Hells Angels MC criminal allegations and incidents

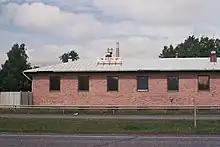
A former laundry used as a Hells Angels clubhouse in Oulu

The Hells Angels have 9 chapters and 130 members in Finland. The club is classified as a criminal organization by the National Bureau of Investigation.